Accademia dei Lincei

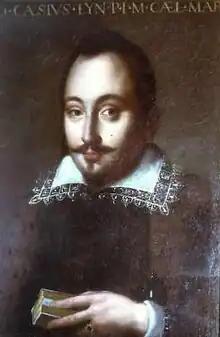
Federico Cesi

The first was founded in 1603 by Federico Cesi, an aristocrat from Umbria (the son of Duke of Acquasparta and a member of an important family from Rome) who was passionately interested in natural history – particularly botany. Cesi's father disapproved of the research career that Federico was pursuing. His mother, Olimpia Orsini, supported him both financially and morally. The Academy struggled due to this disapproval, but after the death of Frederico's father, he had enough money to allow the academy to flourish. The academy, hosted in Palazzo Cesi-Armellini near Saint Peter, replaced the first scientific community ever, Giambattista della Porta's "Academia Secretorum Naturae" in Naples that had been closed by the Inquisition. Cesi founded the with three friends: the Dutch physician Johannes van Heeck (Italianized to Giovanni Ecchio) and two fellow Umbrians, mathematician Francesco Stelluti and polymath Anastasio de Filiis. At the time of the Accademia's founding Cesi was only 18, and the others were only 8 years older. Cesi and his friends aimed to understand all of the natural sciences. The literary and antiquarian emphasis set the "Lincei" apart from the host of sixteenth and seventeenth-century Italian Academies. Cesi envisioned a program of free experiment that was respectful of tradition, yet unfettered by blind obedience to authority, even that of Aristotle and Ptolemy, whose theories the new science called into question. While originally a private association, the Academy became a semi-public establishment during the Napoleonic domination of Rome. This shift allowed the local scientific elite to carve out a place for themselves in larger scientific networks. However, as a semi-public establishment, the Academy's focus was directed by Napoleonic politics. This focus directed the member's efforts towards stimulating industry, turning public opinion in favour of the French regime and secularizing the country.